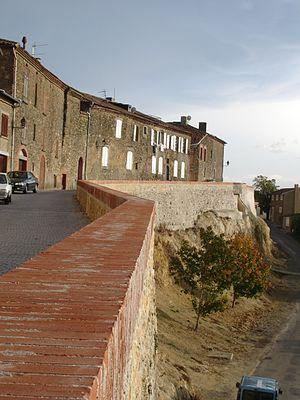
France - Ariège (09) - Carla-Bayle - Remparts
Le Carla-Bayle est une commune française, située dans le département de l'Ariège en région Occitanie.